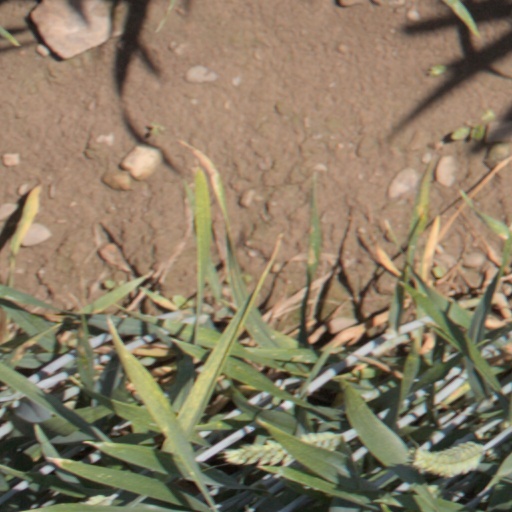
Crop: wheat